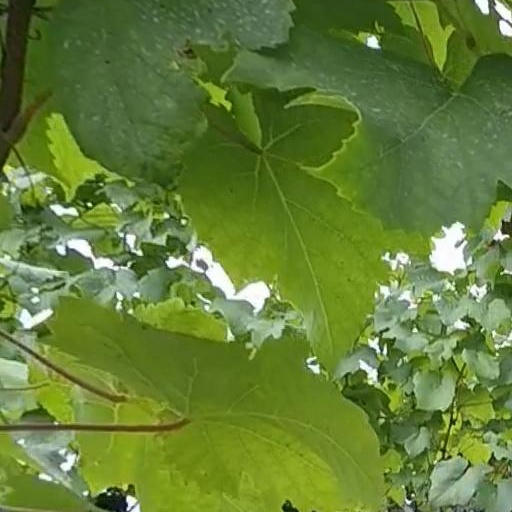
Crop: grape